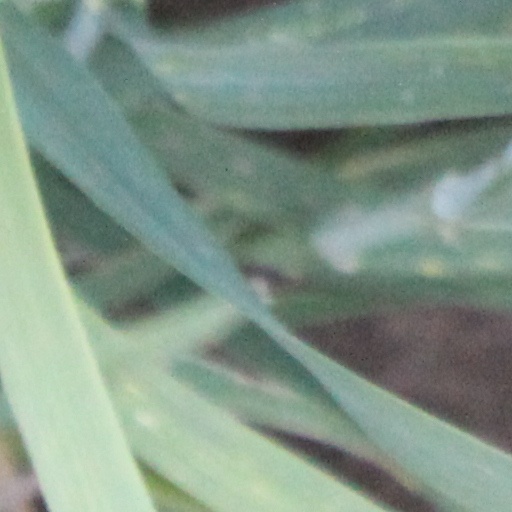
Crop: wheat